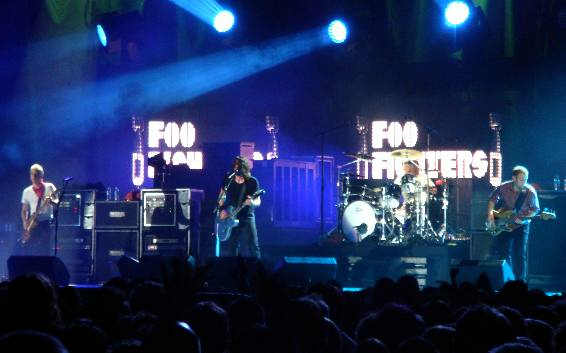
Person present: Yes